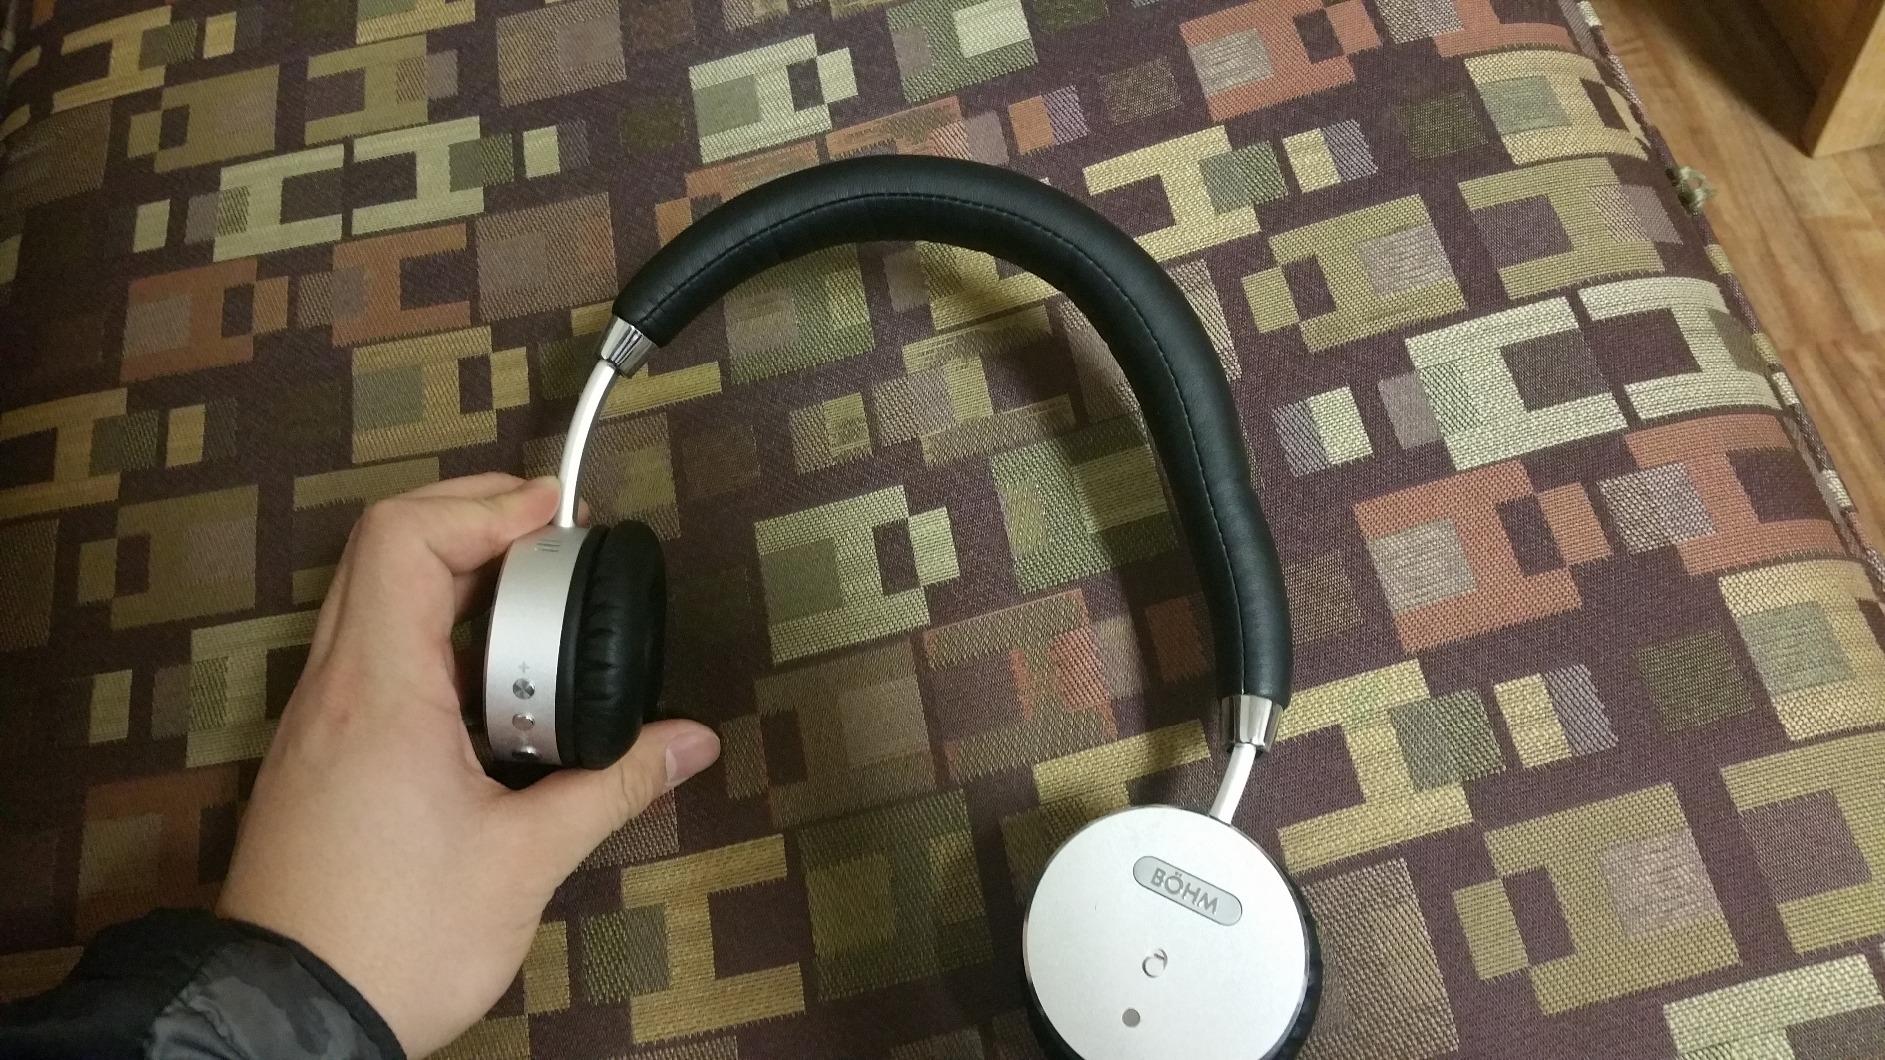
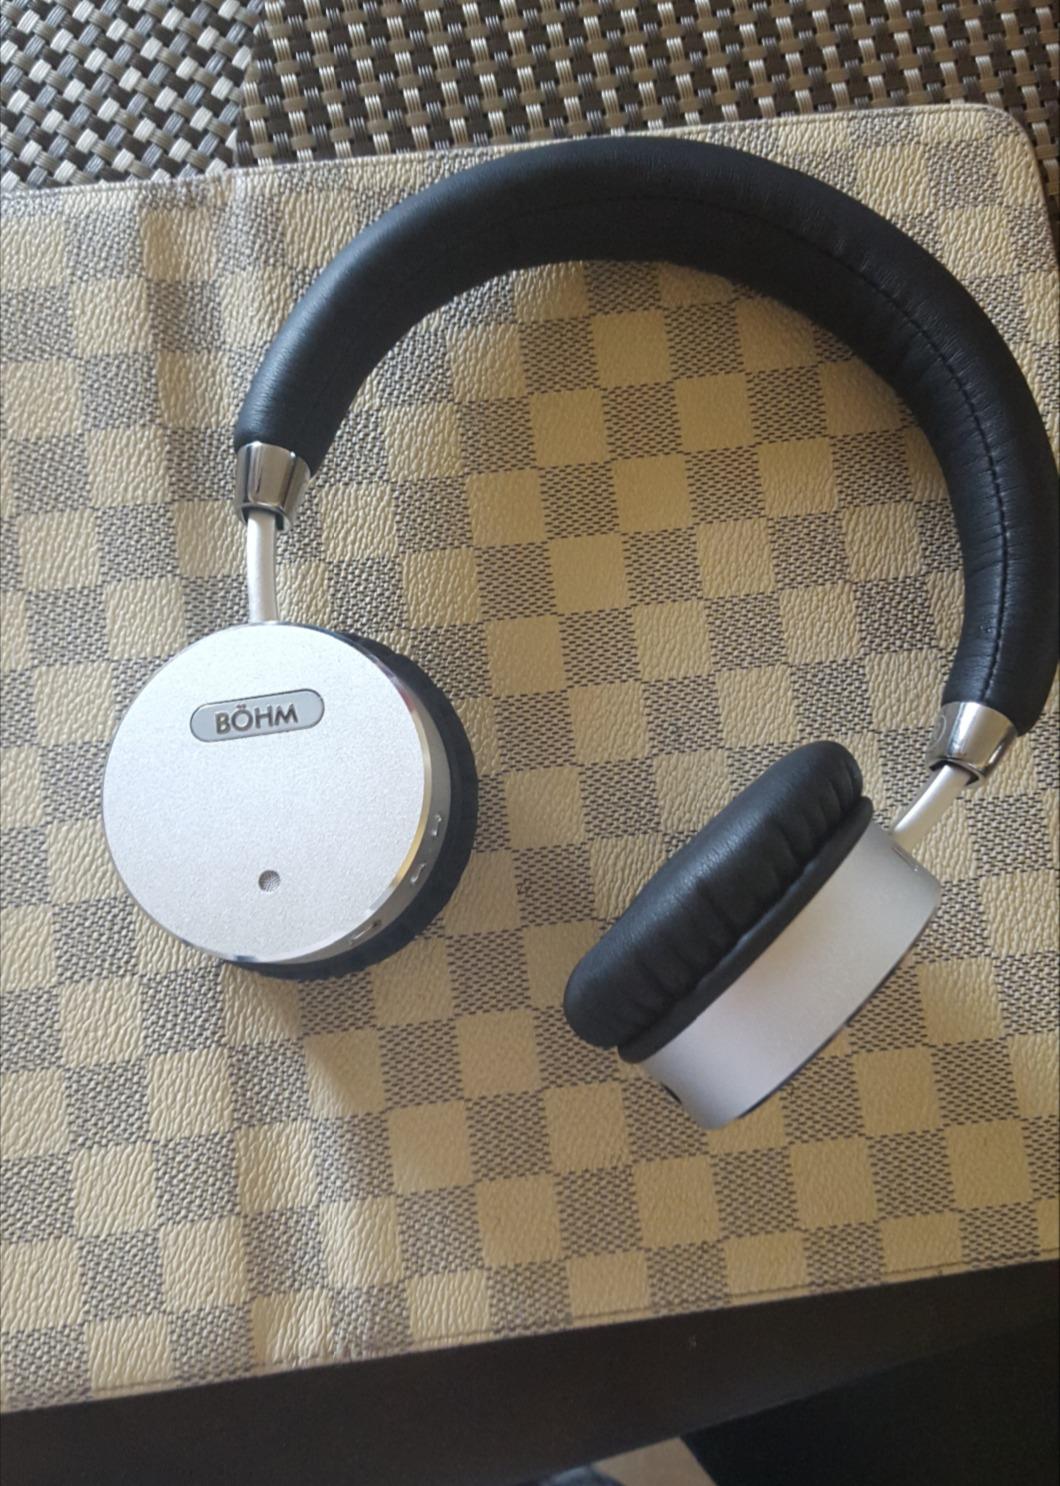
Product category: headphones
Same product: yes